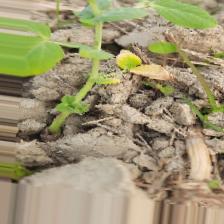
Label: Ascochyta blight